Rod Graber

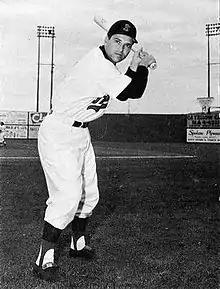

Rodney Blaine Graber (June 20, 1930 – December 5, 2014) was a former Major League Baseball center fielder. He was signed as an amateur free agent by the Cleveland Indians in 1949. He did not play in the major leagues until 1958, where he went 1 for 8 over two games played as an outfielder. He did not make an error and had four putouts.